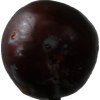
Label: plum